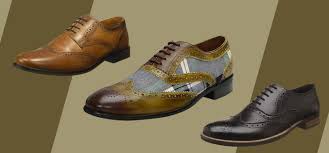
Label: Brogue